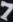
Number: 7